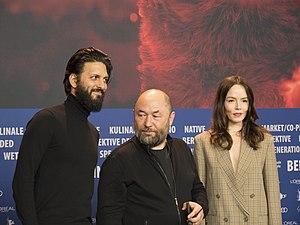
Shazad Latif est un acteur britannique qui a joué le rôle de Tariq Masood dans la série télévisée Spooks de la BBC, Clem Fandango sur Toast of London et les docteurs Jekyll et Hyde dans Penny Dreadful. Il a récemment été choisi comme chef de la sécurité, Ash Tyler, dans la série télévisée Star Trek: Discovery sur CBS All Access.